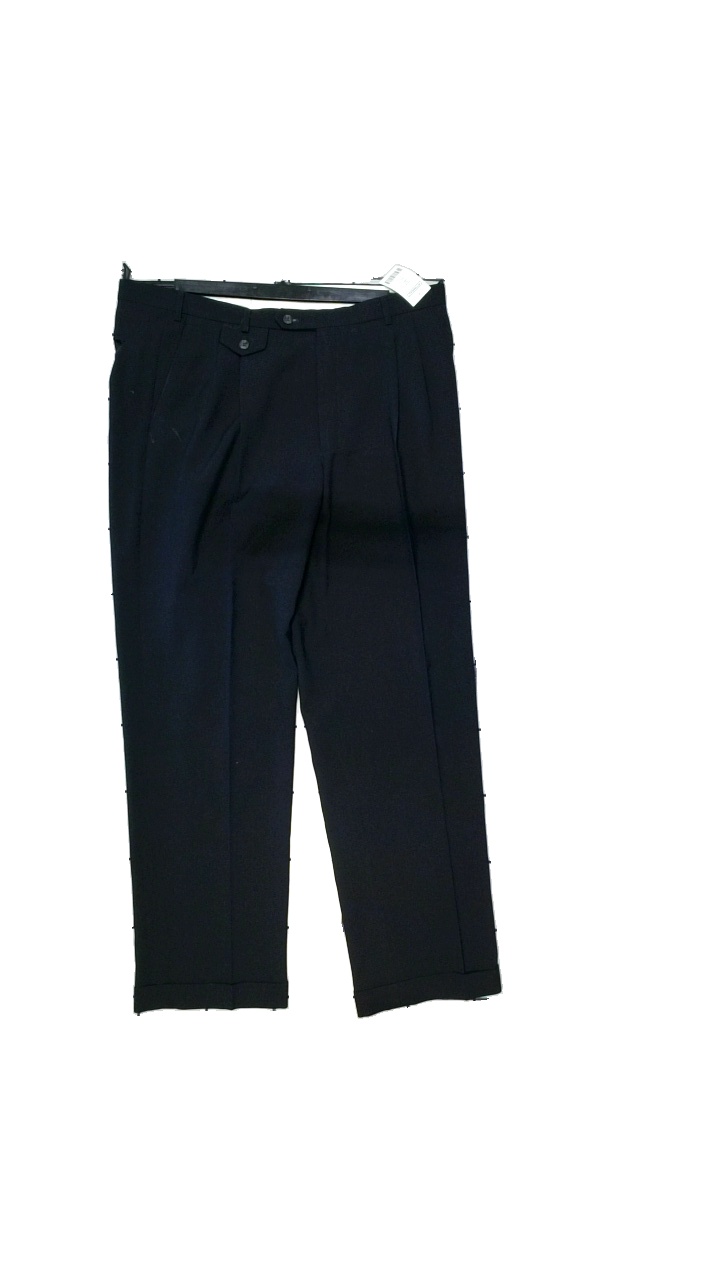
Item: Trousers (Men)
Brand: Ljungströms Gruppen
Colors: Black, Blue
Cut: Loose
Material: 65% wool, 35% polyester
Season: All
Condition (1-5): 4
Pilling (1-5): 4
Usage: Reuse
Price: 100-150